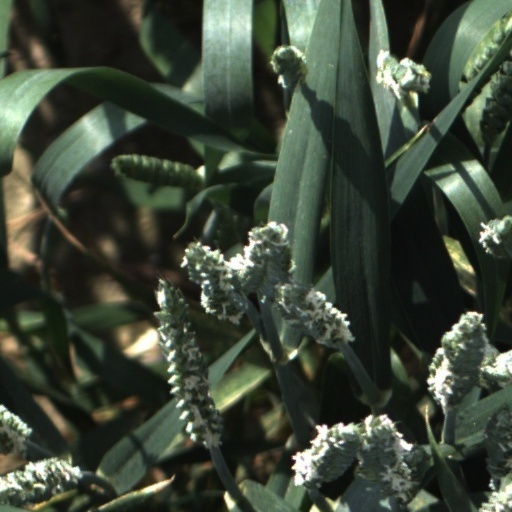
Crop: wheat